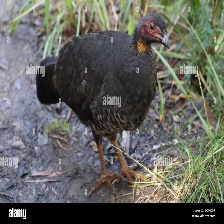
Species: BUSH TURKEY
Scientific name: ALECTURA LATHAMI